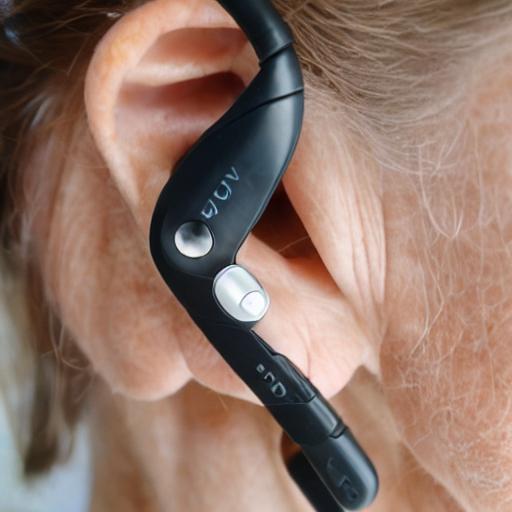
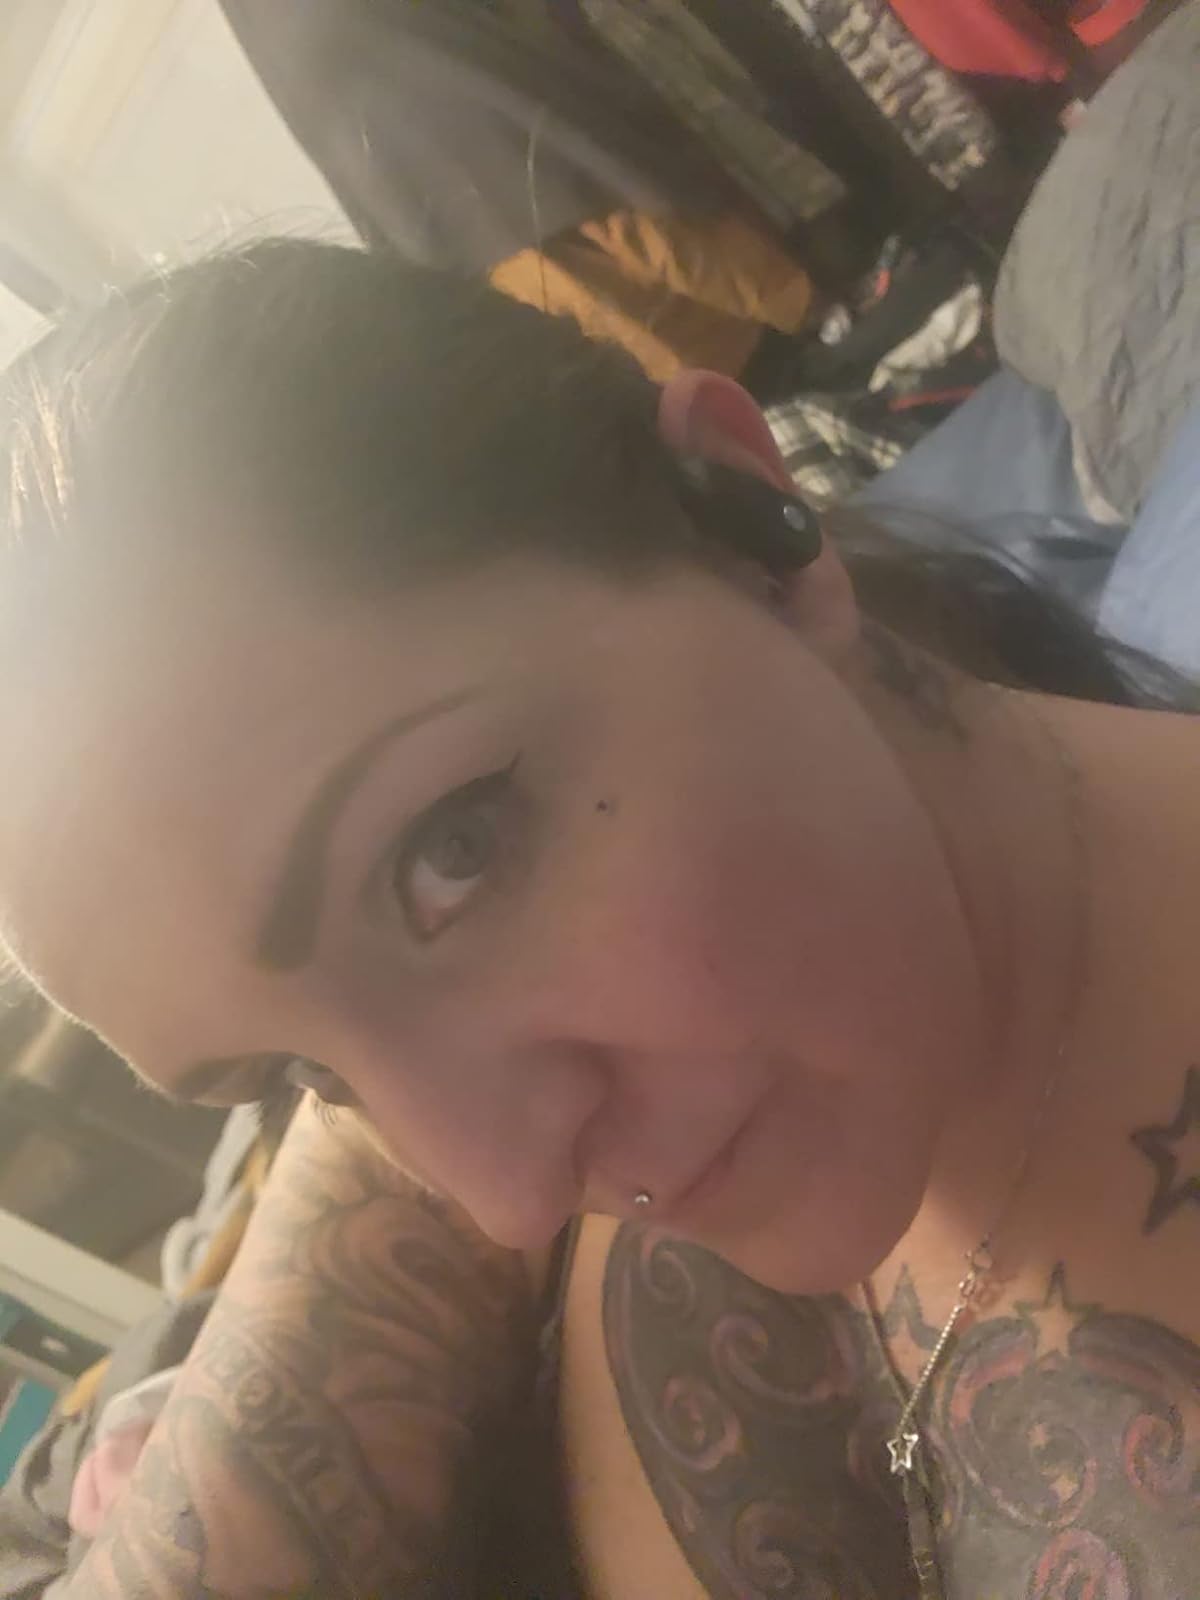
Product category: earbuds
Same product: no